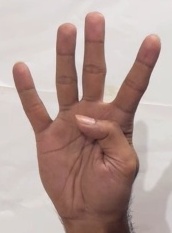
ASL sign: 4